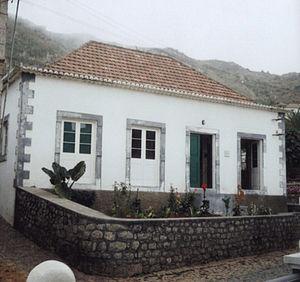
Eugénio de Paula Tavares, né le 18 octobre 1867 à Furna sur l'île de Brava et mort le 1ᵉʳ juin 1930 dans la même île, est un poète, écrivain, compositeur et journaliste cap-verdien.